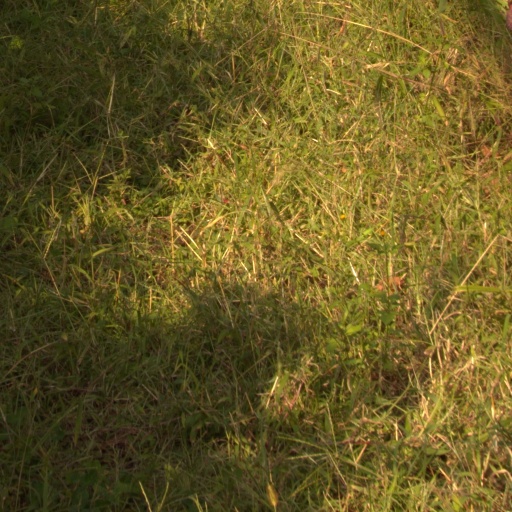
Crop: grape